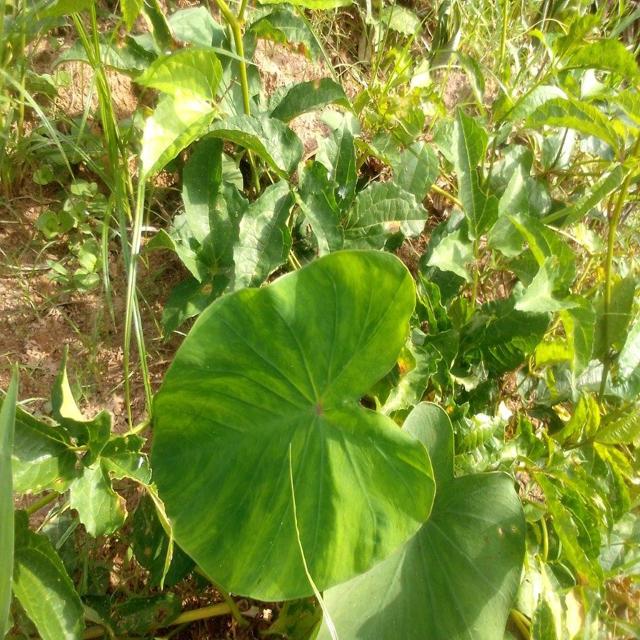
Label: Healthy